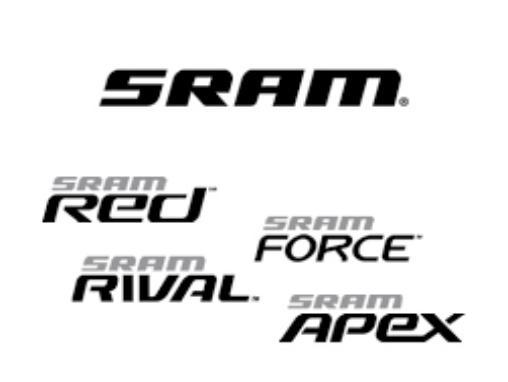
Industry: Clothes